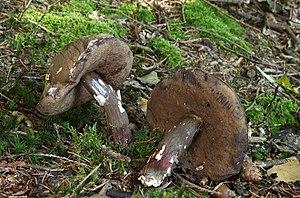
Porphyrellus est un genre de champignons de la famille des Boletaceae. Ils ressemblent aux Tylopilus mais leurs sporophores sont plus sombres. Les espèces sont quasi toutes redistribuées dans différents genres.